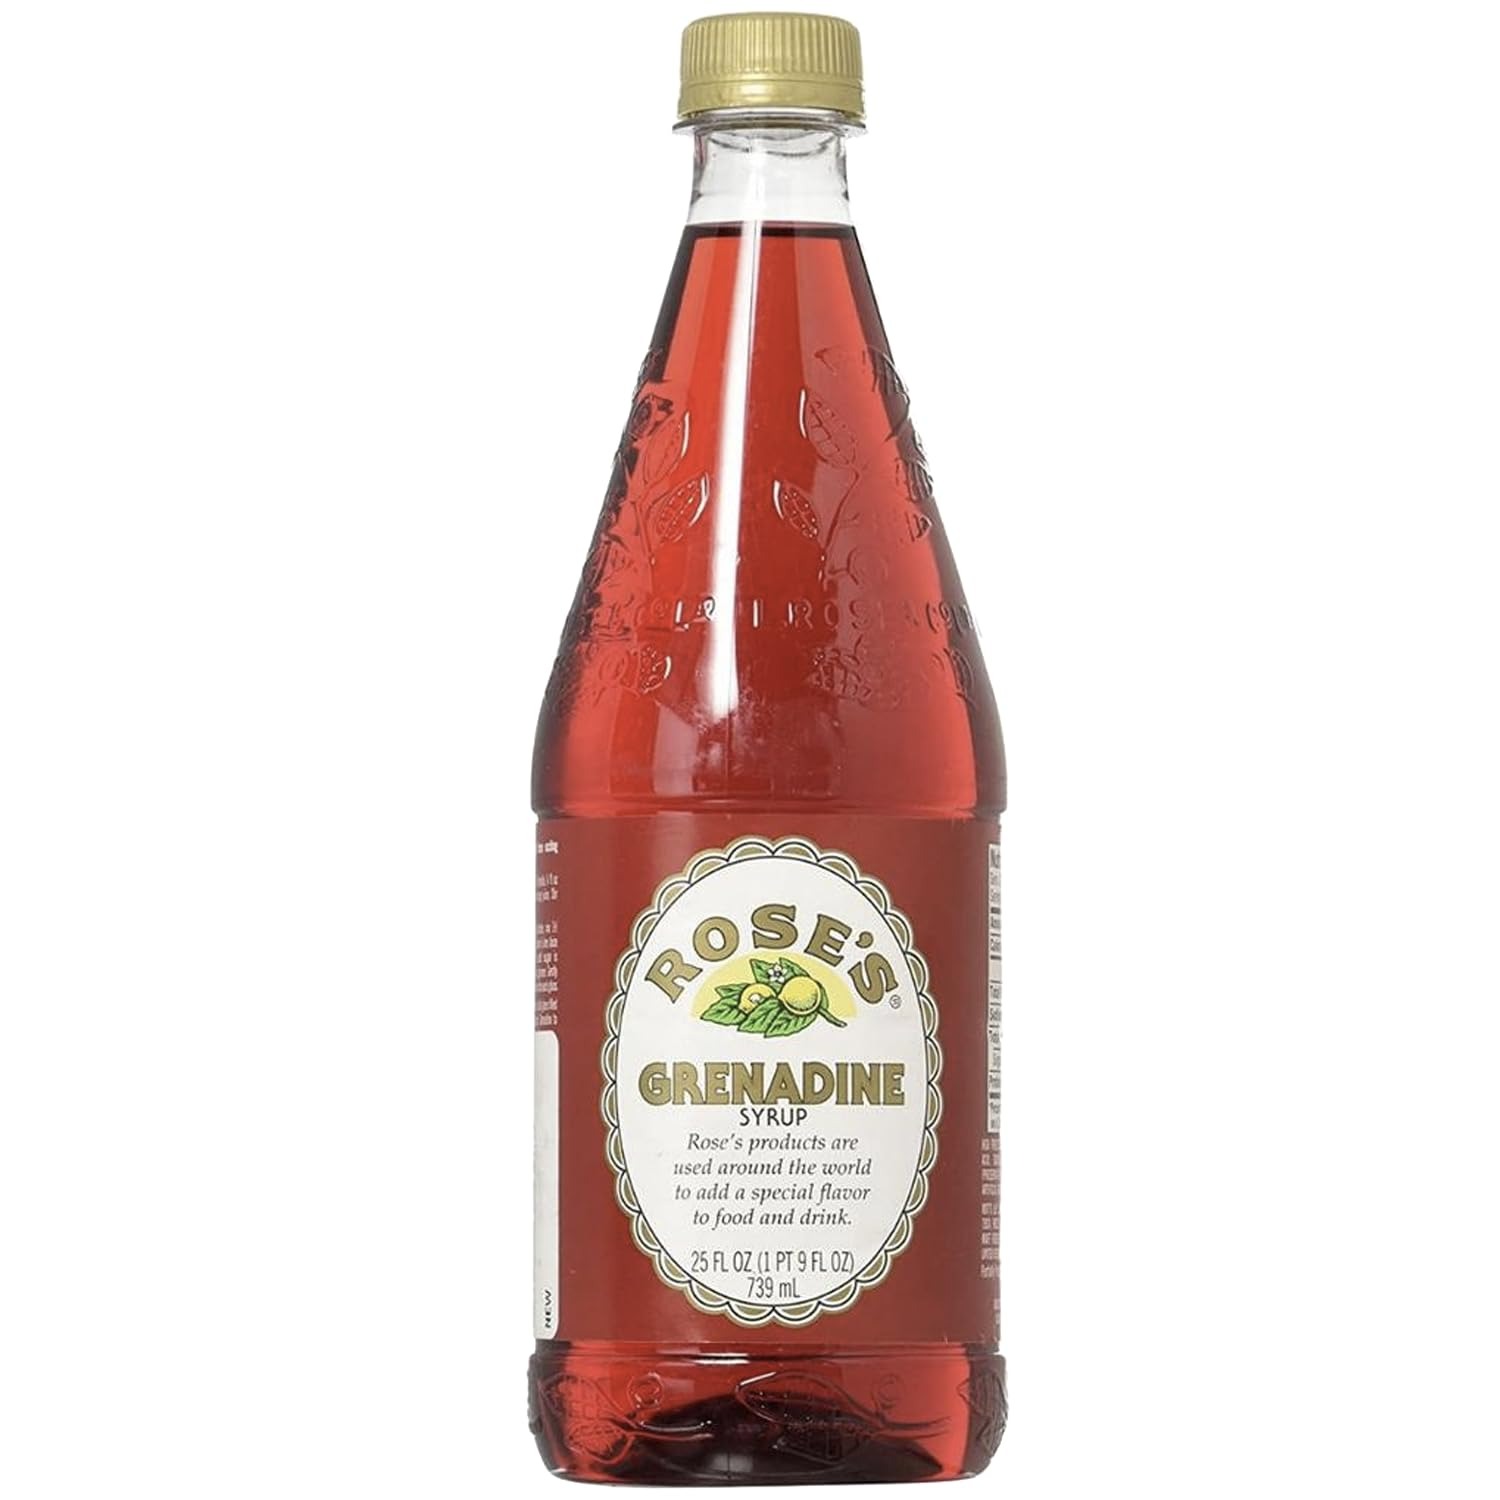
Item Name: Rose’s Sweetened Grenadine Syrup 25oz Bottle | Perfect for Cocktails, Beverages, and Mixers
Bullet Point 1: Grenadine: A rich, pomegranate flavor, sweetened for perfect mixability in your favorite cocktails and spirits. It's also an ideal addition to non-alcoholic drinks, adding both a vibrant splash of color and delicious flavor.
Bullet Point 2: Trusted for Over a Century: Rose’s has been the go-to brand for premium mixers for more than 100 years, earning the trust of bartenders and cocktail enthusiasts alike.
Bullet Point 3: Exceptional Quality: Renowned for its consistent, high-quality mixers, Rose’s ensures your cocktails are always perfectly balanced and flavorful.
Bullet Point 4: Versatile Flavor Range: Available in a variety of flavors, including Lime, Grenadine, Peach, Blueberry, Sweet and Sour, Strawberry, and Simple Syrup, to complement a wide array of cocktail recipes.
Bullet Point 5: Perfect for Classic & Modern Cocktails: Whether you're mixing timeless drinks or creating new concoctions, Rose’s mixers add a touch of excellence to every beverage.
Value: 25.0
Unit: Fl Oz

Price: 17.98